Question: Please indicate a possible affordance area of the brush_with_toothbrush that can be used for brushing
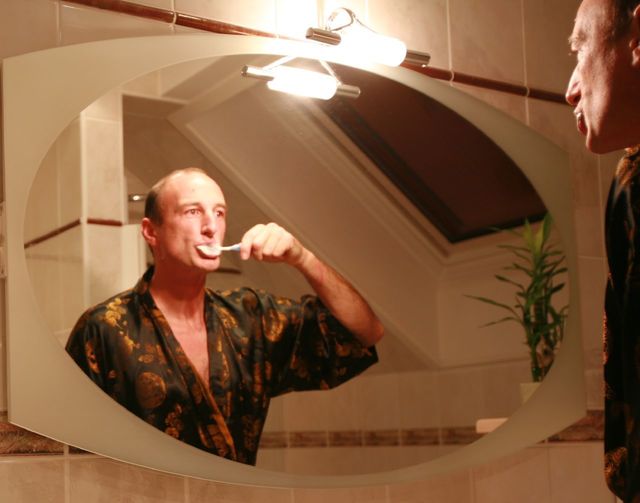
Answer: [208.5, 233.5, 287.5, 254.5]